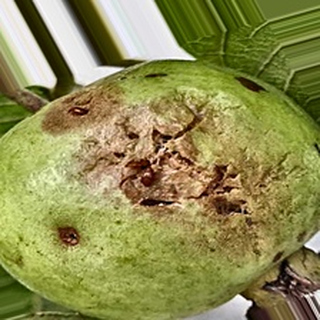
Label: guava_fruit_fly